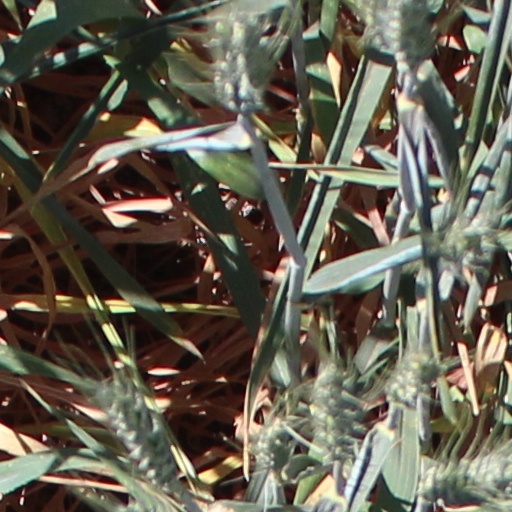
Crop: wheat